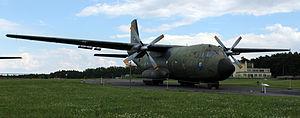
Le C160 Transall est un avion de transport militaire produit jusqu'en 1981 par un consortium franco-allemand. En 2017, il est en service dans trois pays.